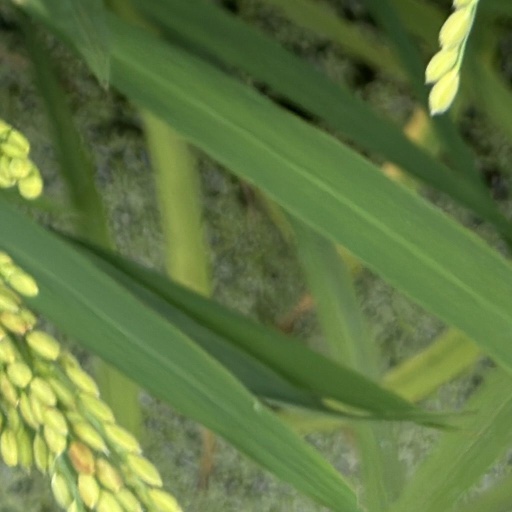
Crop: rice